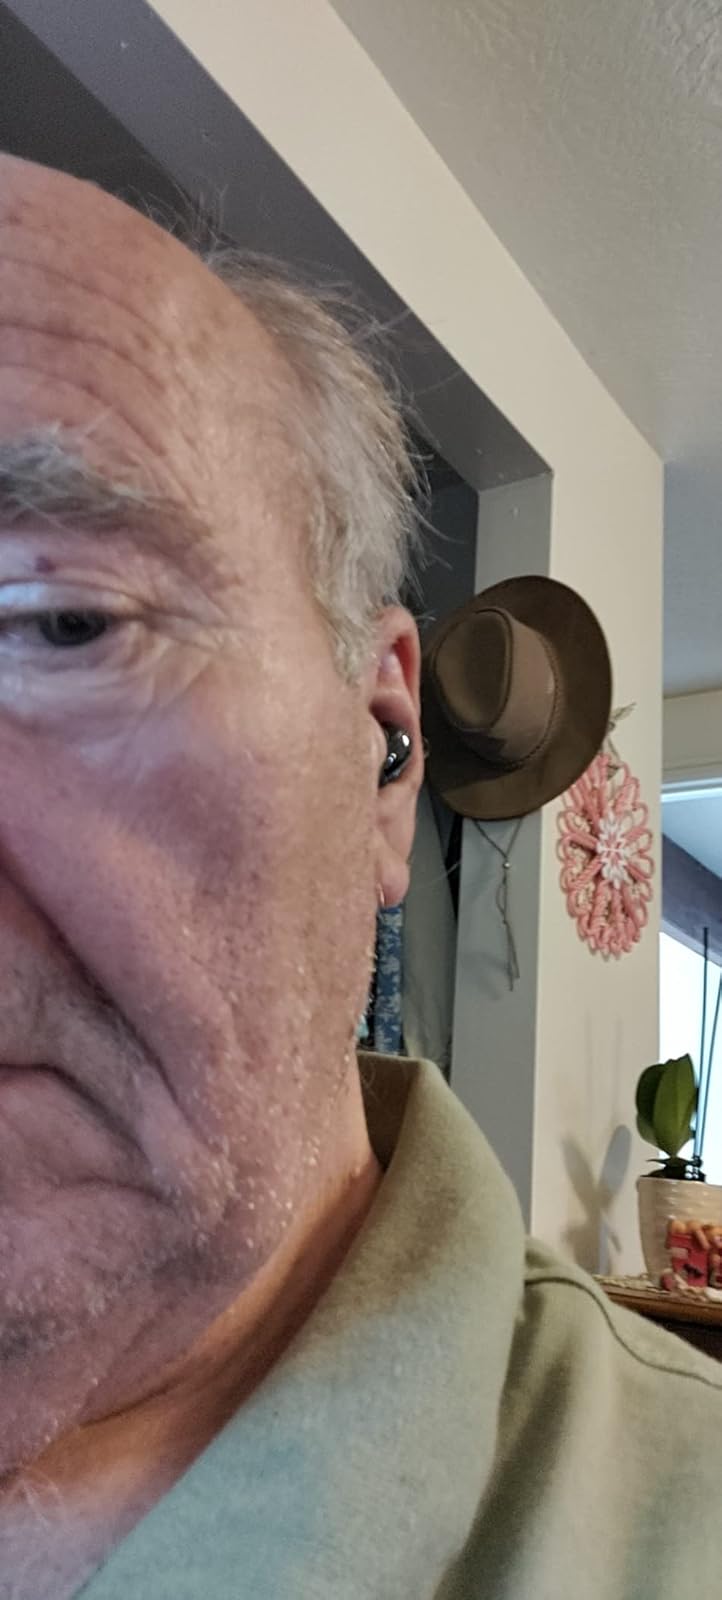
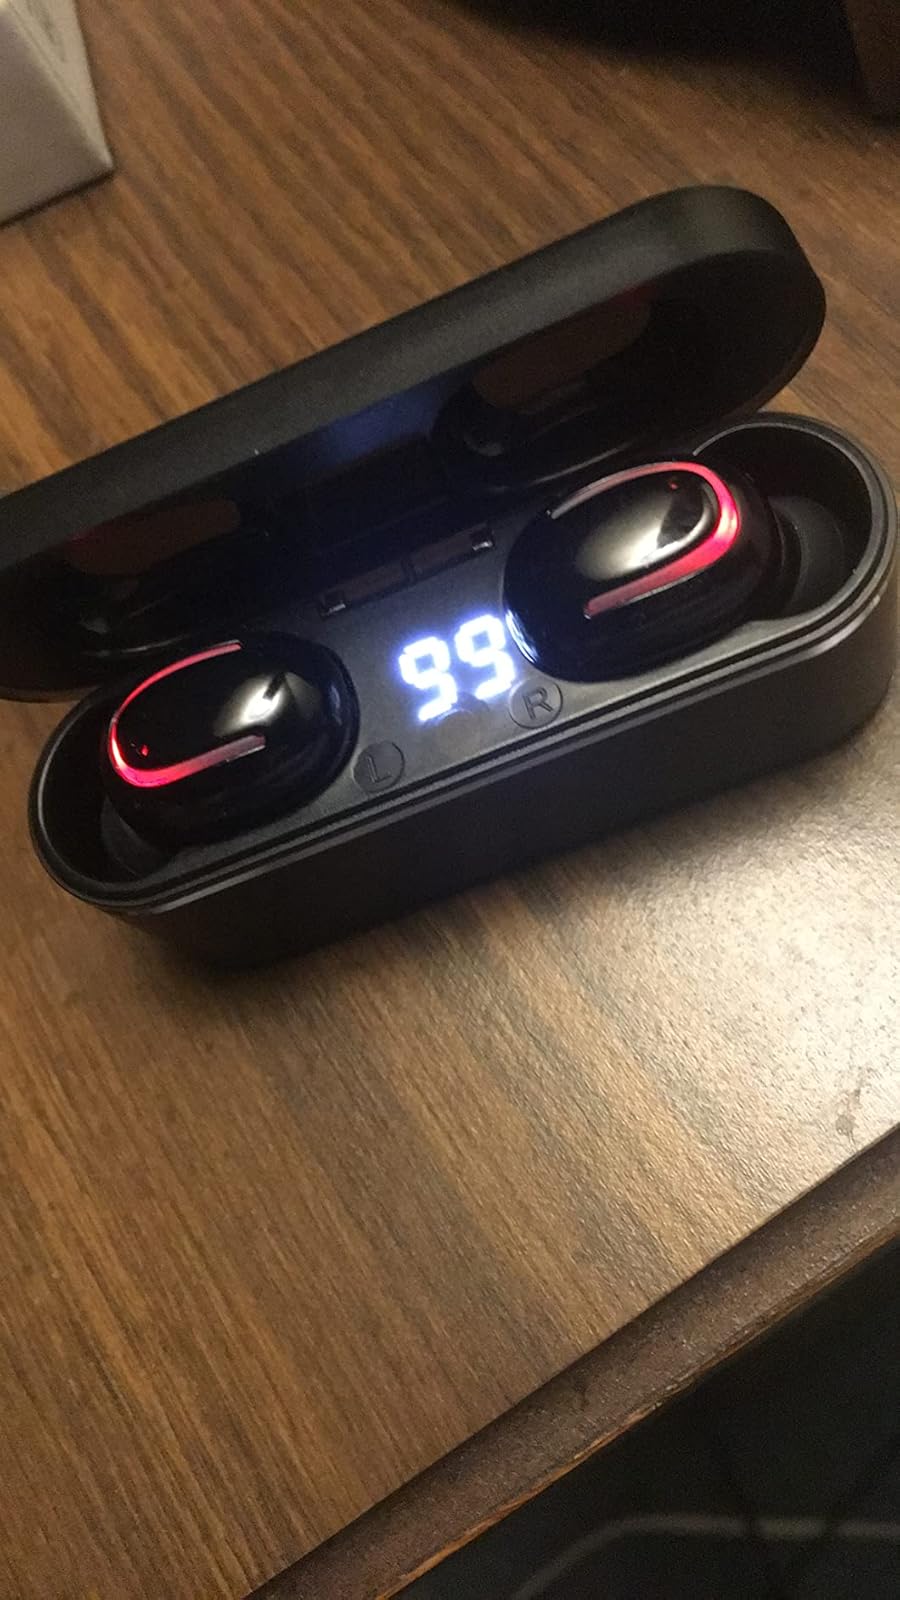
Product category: earbuds
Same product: yes